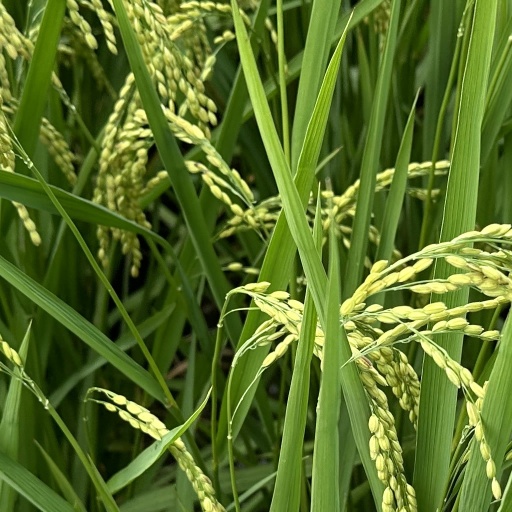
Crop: rice